IPTBO

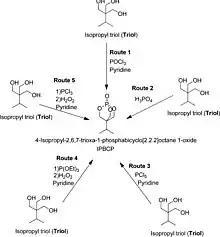
Skeletal formulae of isopropyl triol and the various reagents used to create the five reaction pathways to IPTBO.

IPTBO can be synthesized through many reaction paths. All synthesis routes are described to start with an isopropyl triol (an isopropyl group with three hydroxyl groups attached to the stem) and the addition of a phosphorus reagent that must be "caged," i.e. surrounded by oxygen molecules. This specific experiment studied the chemical attribution markers for various preparation methods of IPTBO. The myriad ways in which to produce the IPTBO also lead to the production of many different side products, some of which may contain impurities or degradation products. Known attribution factors can be used to mark a recovered substance to a production method, which can be helpful in forensic studies. There are 5 primary production methods for IPTBO. They all start with a triol group, but differ in the phosphorus-containing compounds.